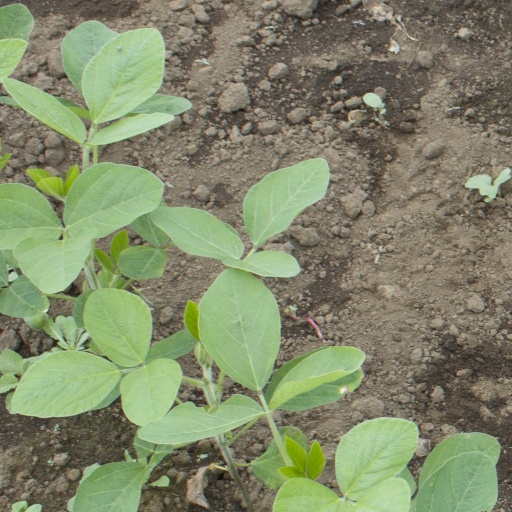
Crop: soybean